Answer in natural language. Considering the relative positions, where is sleek black flatscreen smart tv (highlighted by a red box) with respect to white rectangular dining table (highlighted by a blue box)? Choose between the following options: left or right
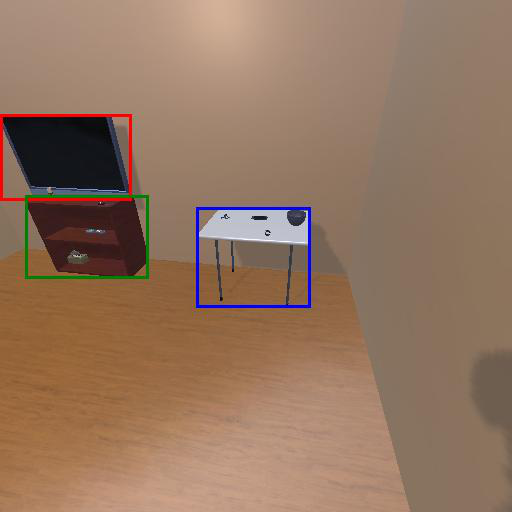
<answer>left</answer>